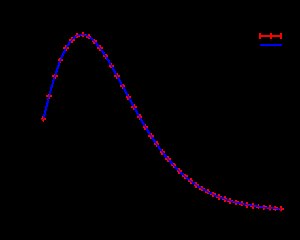
Kosmisk baggrundsstråling
Måling af den kosmiske baggrundsstråling foretaget af COBE-satellitten. Målingerne følger så præcist den teoretiske kurve for et sort legeme, at denne dækker både dem og deres standardafvigelser.
Den kosmiske baggrundsstråling er en baggrundsstråling af mikrobølger fra verdensrummet. Strålingen er med minimale afvigelser ens fra alle retninger i universet og svarer meget præcist til mikrobølgeprofilen fra et sort legeme med en temperatur på ca. 2,7 K jf. Plancks strålingslov.